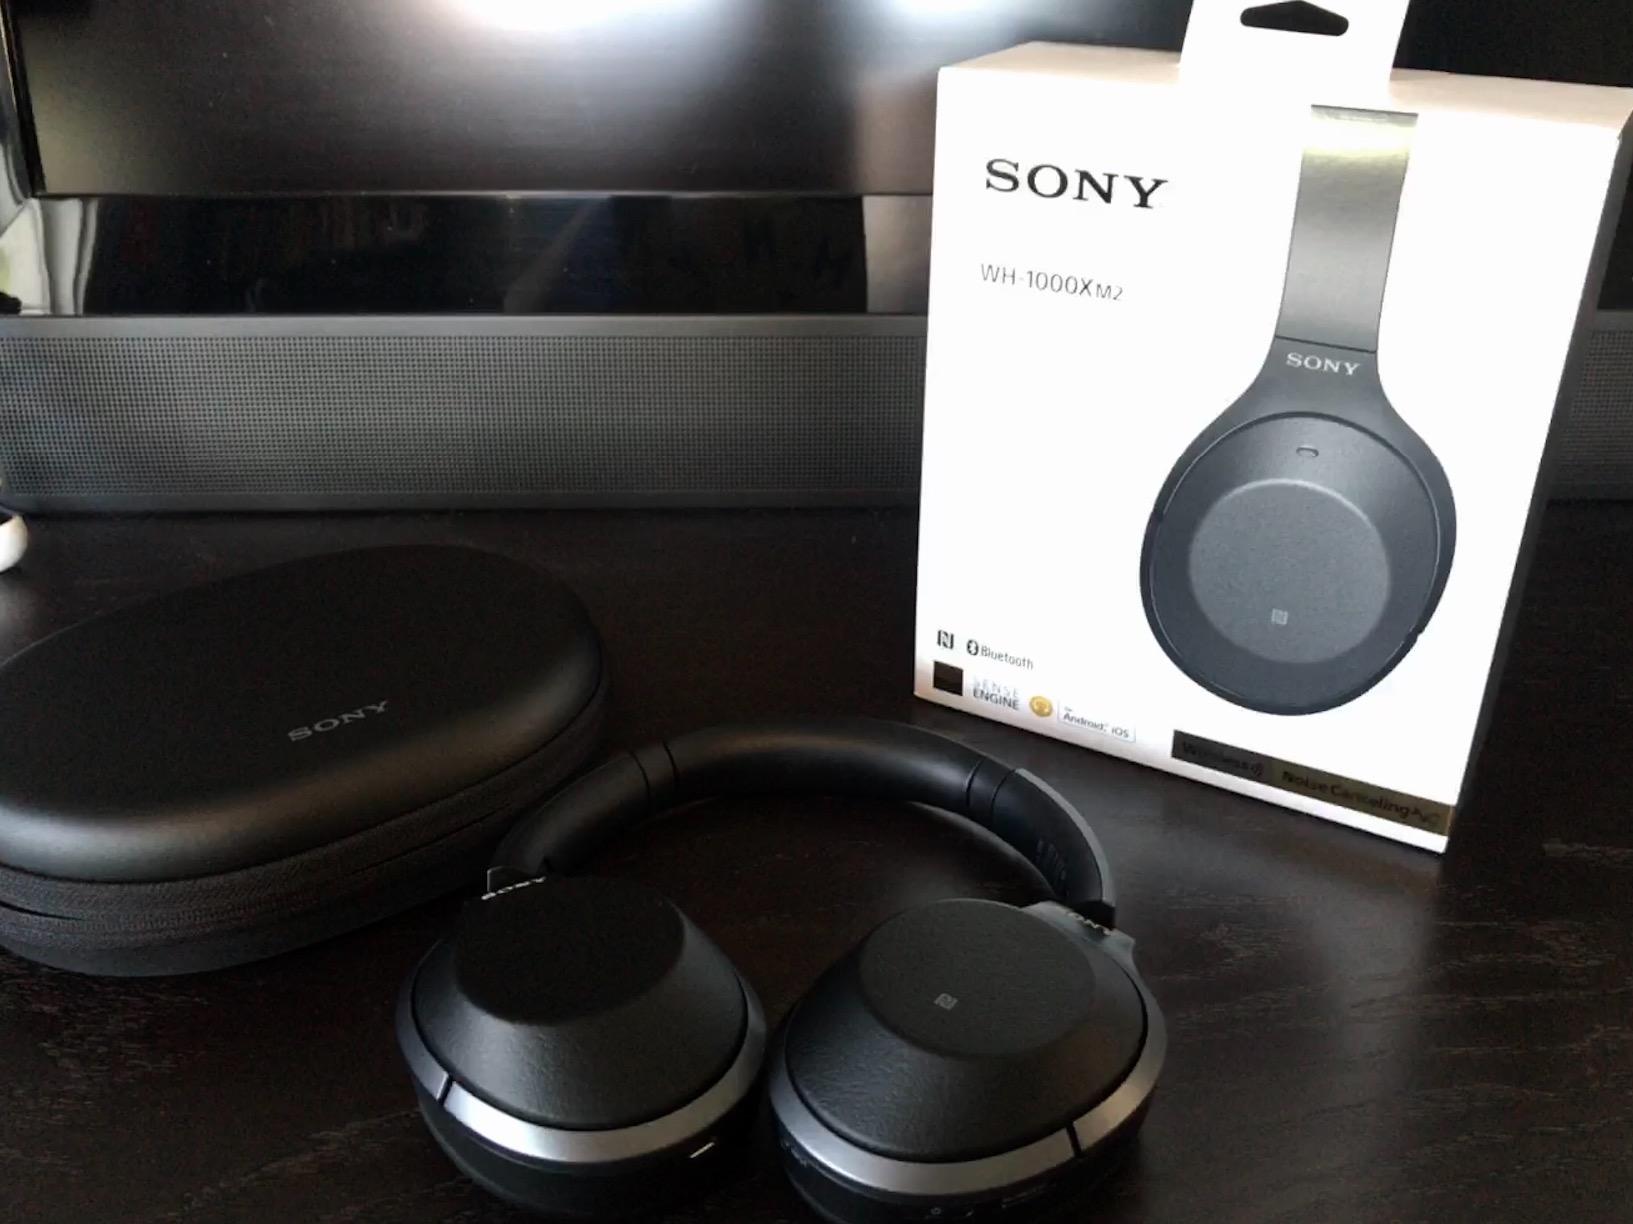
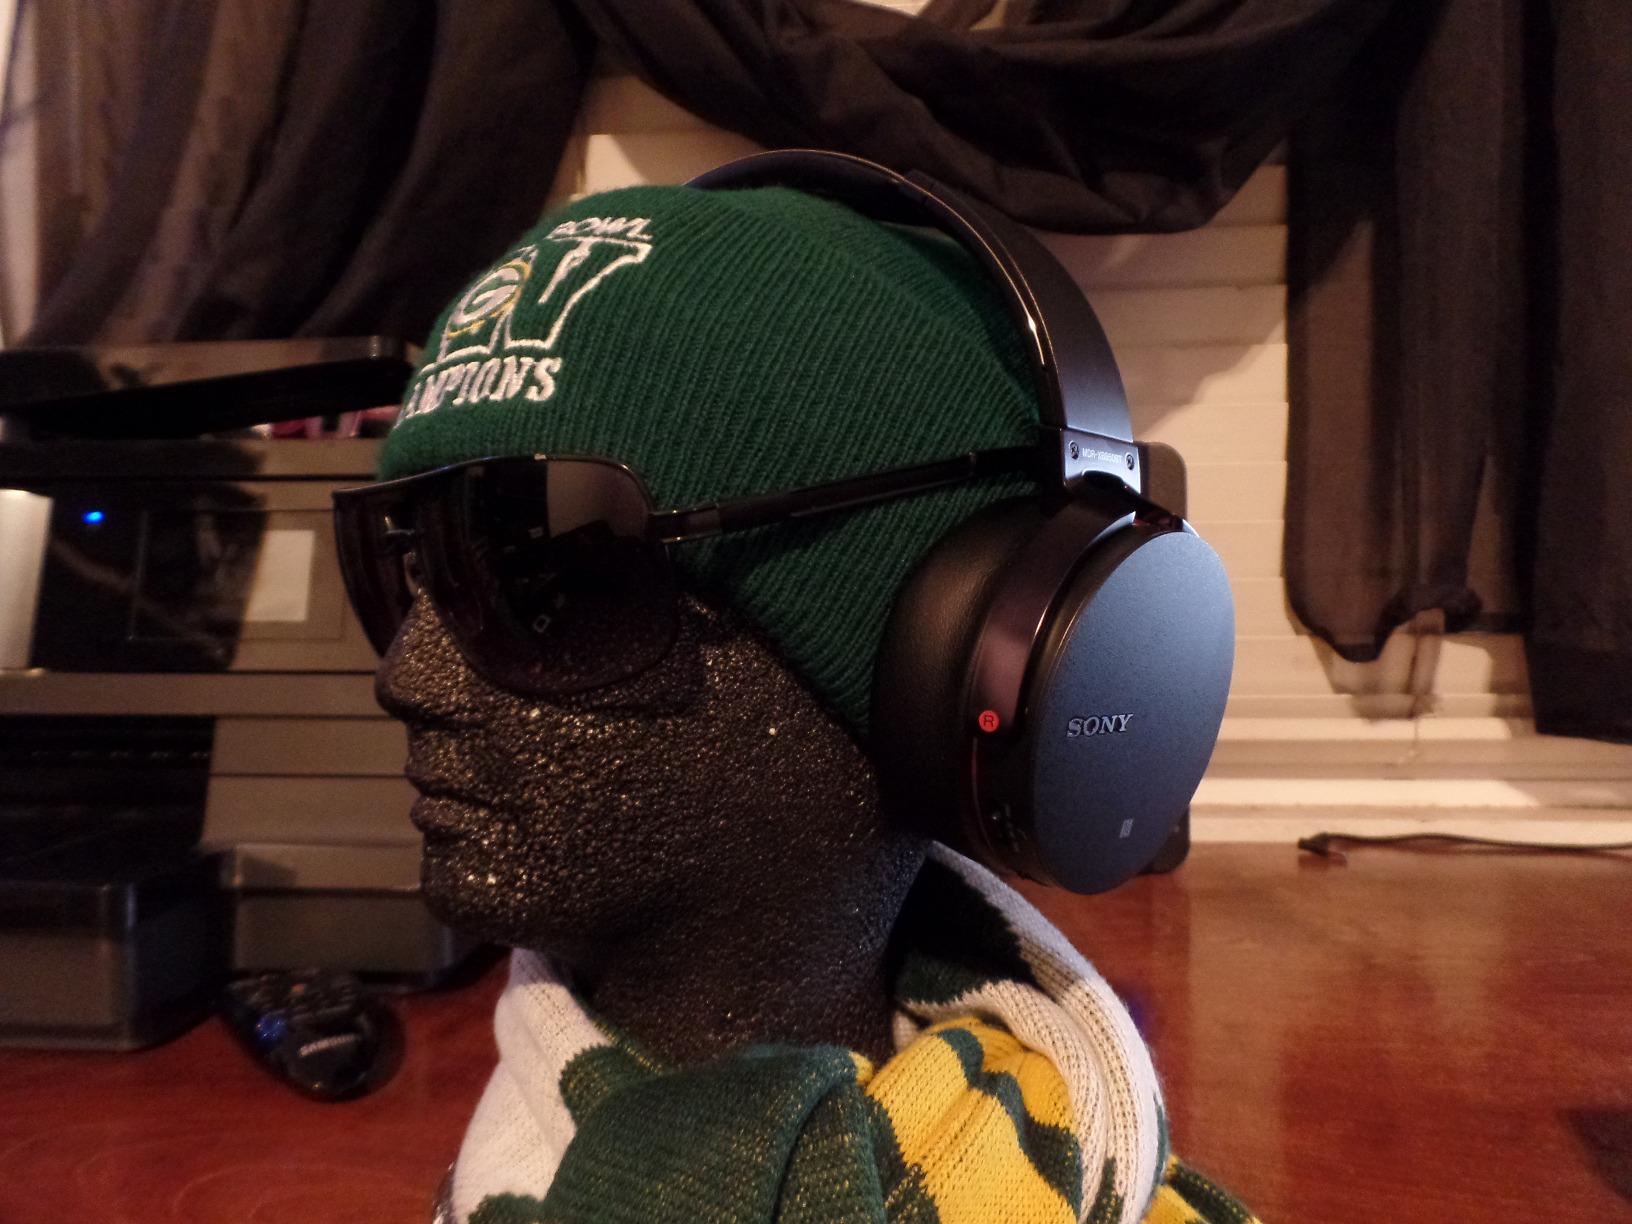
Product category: headphones
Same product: no